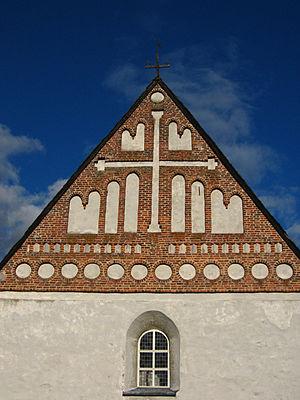
L'église de Pernå est une église située dans le quartier Pernå à Loviisa en Finlande.